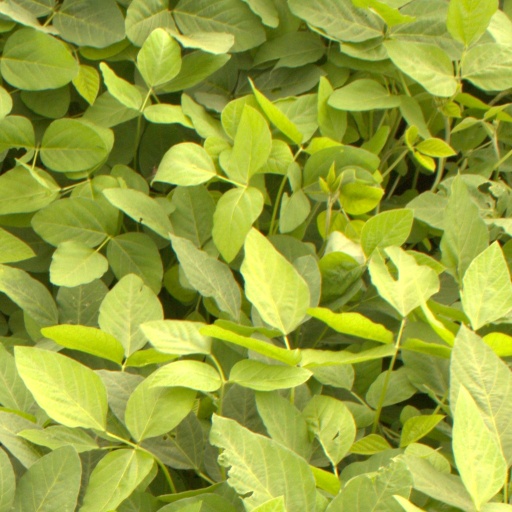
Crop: soybean